Mino-Tsuya Station

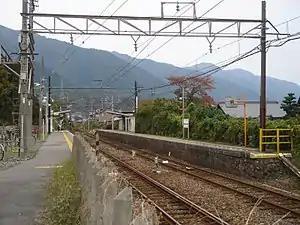
Mino-Tsuya Station in November 2005

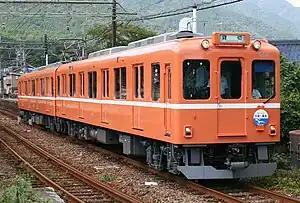
Yōrō Railway 606F at Mino-Tsuya Station

Mino-Tsuya Station is a station on the Yōrō Line, and is located 24.5 rail kilometers from the opposing terminus of the line at .